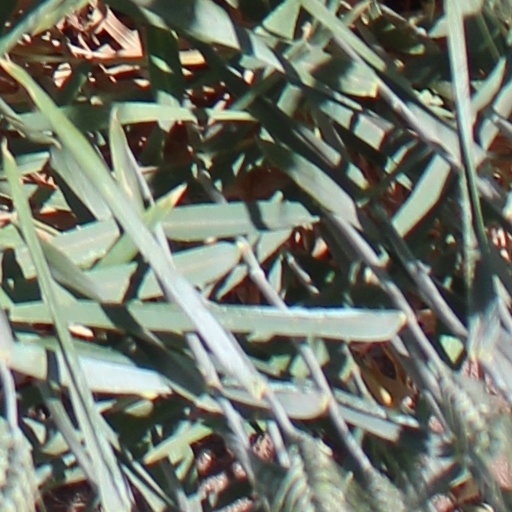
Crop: wheat